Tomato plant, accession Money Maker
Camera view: tilt-top (135 deg); turntable rotation: 270 degrees
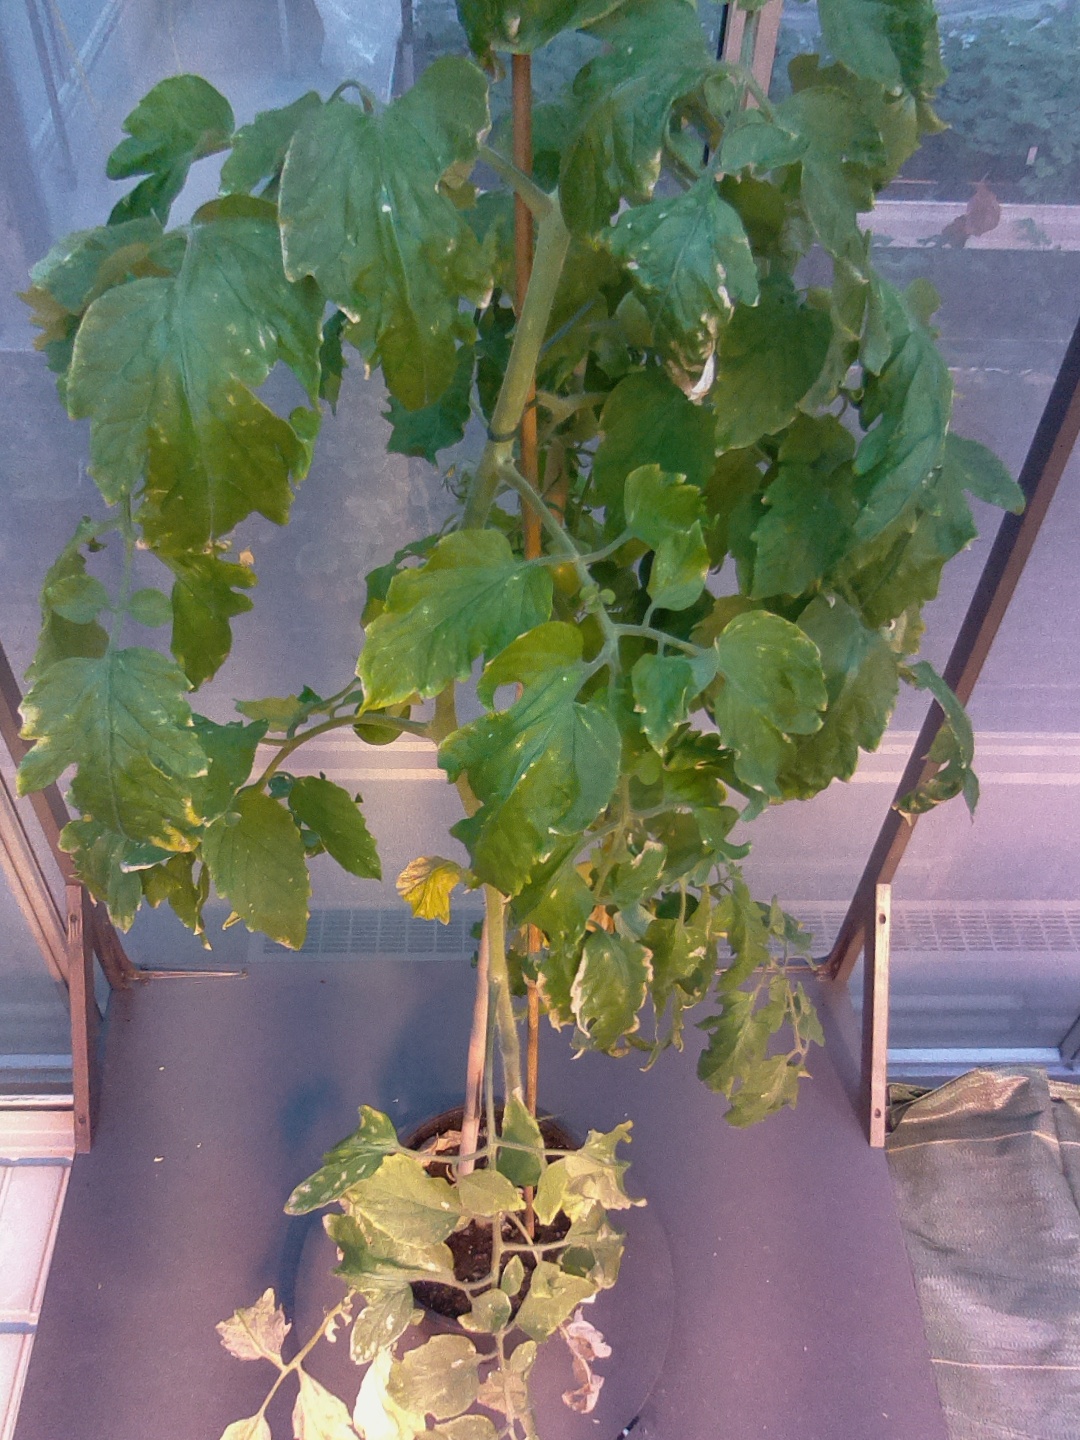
BBCH growth stage 77: 70%-80% of final fruit size